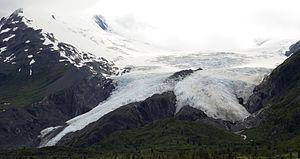
Le glacier Worthington, en anglais Worthington Glacier, est un glacier d'Alaska aux États-Unis qui se trouve près du col Thompson, au sud-est de l'État.
Il y a environ 664 glaciers dans l'État de l'Alaska aux États-Unis. Cette liste incomplète en présente quelques-uns par ordre alphabétique.